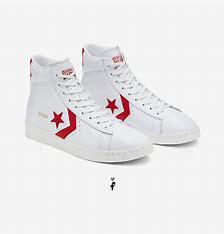
Brand: Converse
Model: Pro Leather